Musca

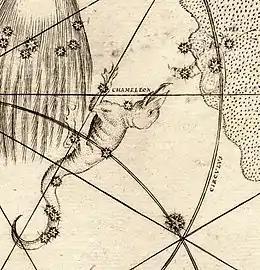
Musca (as Apis) can be seen in the upper right of this extract from Bayer's "Uranometria" of 1603

Musca was one of the 12 constellations established by the astronomer Petrus Plancius from the observations of the southern sky by the Dutch explorers Pieter Dirkszoon Keyser and Frederick de Houtman, who had sailed on the first Dutch trading expedition, known as the "Eerste Schipvaart", to the East Indies. De Houtman included it in his southern star catalogue in 1598 under the Dutch name "De Vlieghe", "The Fly". They assigned four stars to the constellation, with a star that would be later designated as Beta Muscae marking the head, Gamma the body, and Alpha and Delta the left and right wings, respectively. It first appeared on a 35-cm-diameter (14-in) celestial globe published in 1598 in Amsterdam by Plancius with Jodocus Hondius, though was unnamed. The first depiction of this constellation in a celestial atlas was in the German cartographer Johann Bayer's "Uranometria" of 1603, though Bayer termed it Apis— "the Bee", a name by which it was known for the next two centuries. A 1603 celestial globe by Willem Blaeu depicts it as providing nourishment for the nearby constellation Chamaeleon—its tongue trying to catch the insect.